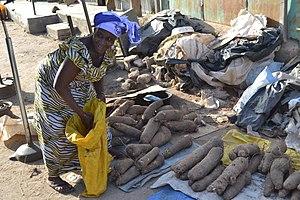
Une Vendeuse d'igname en pleine journée de travail au marché de Ferké, une ville située au Nord de la Côte d'Ivoire. La ville est à environ 600 km d'Abidjan, la capitale économique ivoirienne. This is an image of ""African people at work"" from Ivory Coast"
« Igname » est un nom vernaculaire ambigu désignant en français plusieurs espèces de plantes appartenant au genre Dioscorea, famille des Dioscoreaceae, cultivées dans toutes les régions tropicales du globe terrestre, dans un but alimentaire, pour leurs tubercules riches en amidon. Le terme désigne aussi le tubercule lui-même consommé comme légume-racine. En Amérique du Nord et au Canada, ce qu'on appelle igname est souvent en fait une patate douce.